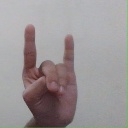
अक्षर: श